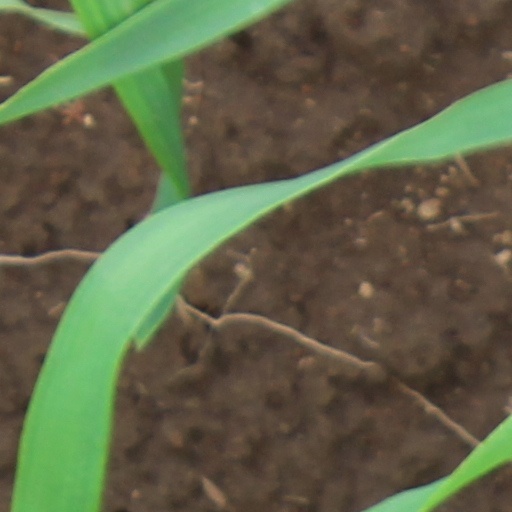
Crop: wheat